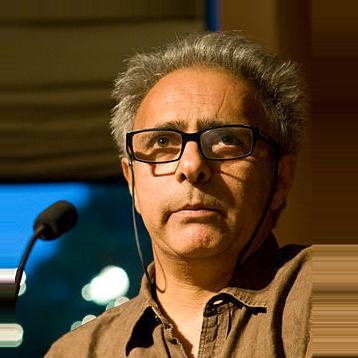
Age: 53